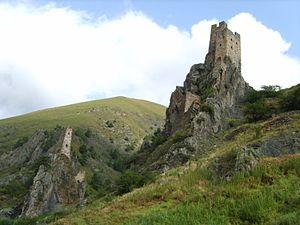
On appelle Nakh un groupe de peuples du Caucase parlant des langues apparentées et partageant un certain nombre de caractères culturels communs. Autrefois plus répandu, il est désormais principalement constitué des Tchétchènes et des Ingouches qui sont deux peuples Vainakhs. Les Bats de Géorgie constituent un troisième peuple Nakh. Ils sont aujourd'hui largement assimilés et leur langue est menacée.